Nepalese cuisine

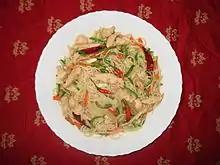
Nepali-style hot chicken chow mein

Nepali cuisine comprises a variety of cuisines based upon ethnicity, alluvial soil and climate relating to cultural diversity and geography of Nepal and neighboring regions of Sikkim and Gorkhaland. "Dal-bhat-tarkari" is eaten throughout Nepal. "Dal" is a soup made of lentils and spices, "bhat" — usually rice but sometimes another grain — and a vegetable curry, "tarkari". Condiments are usually small amounts of spicy pickle ("achaar", अचार) which can be fresh or fermented, mainly of dried mustard greens (called "gundruk ko achar") and radish ("mula ko achar") and of which there are many varieties. Other accompaniments may be sliced lemon ("nibuwa") or lime ("kagati") with fresh green chilli and a fried and also Islamic food items such as rice pudding, sewai, and biryani. (ढिंडो) is the national dish of Nepal, primarily made from flour of millet and is served with "achar" of "gundruk" 'dried spinach'. A typical example of Nepali cuisine is the Chaurasi Byanjan set where bhat (rice) is served in a giant leaf platter (patravali) along with 84 different Nepali dishes each served on small plates. It is mostly fed during weddings and Pasni (rice feeding ceremony).